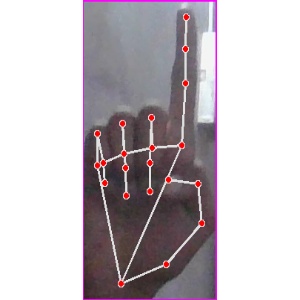
अक्षर: क